Charles Samuel Myers

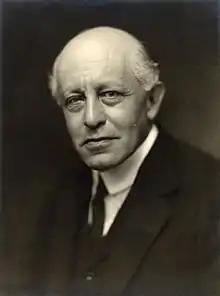
Charles Samuel Myers 1920

Charles Samuel Myers, CBE, FRS (13 March 1873 – 12 October 1946) was an English physician who worked as a psychologist. Although he did not invent the term, his first academic paper, published by "The Lancet" in 1915, concerned "shell shock". In 1921 he was co-founder of the National Institute of Industrial Psychology.